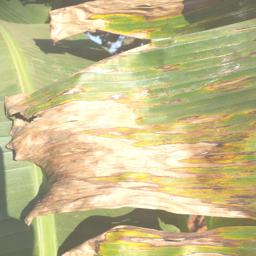
Label: MALBHOG LEAF